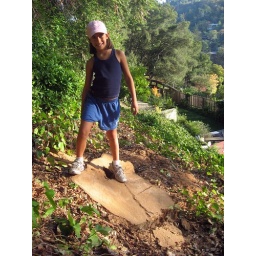
Big oak tree above the hBig oak tree above the house had to come down